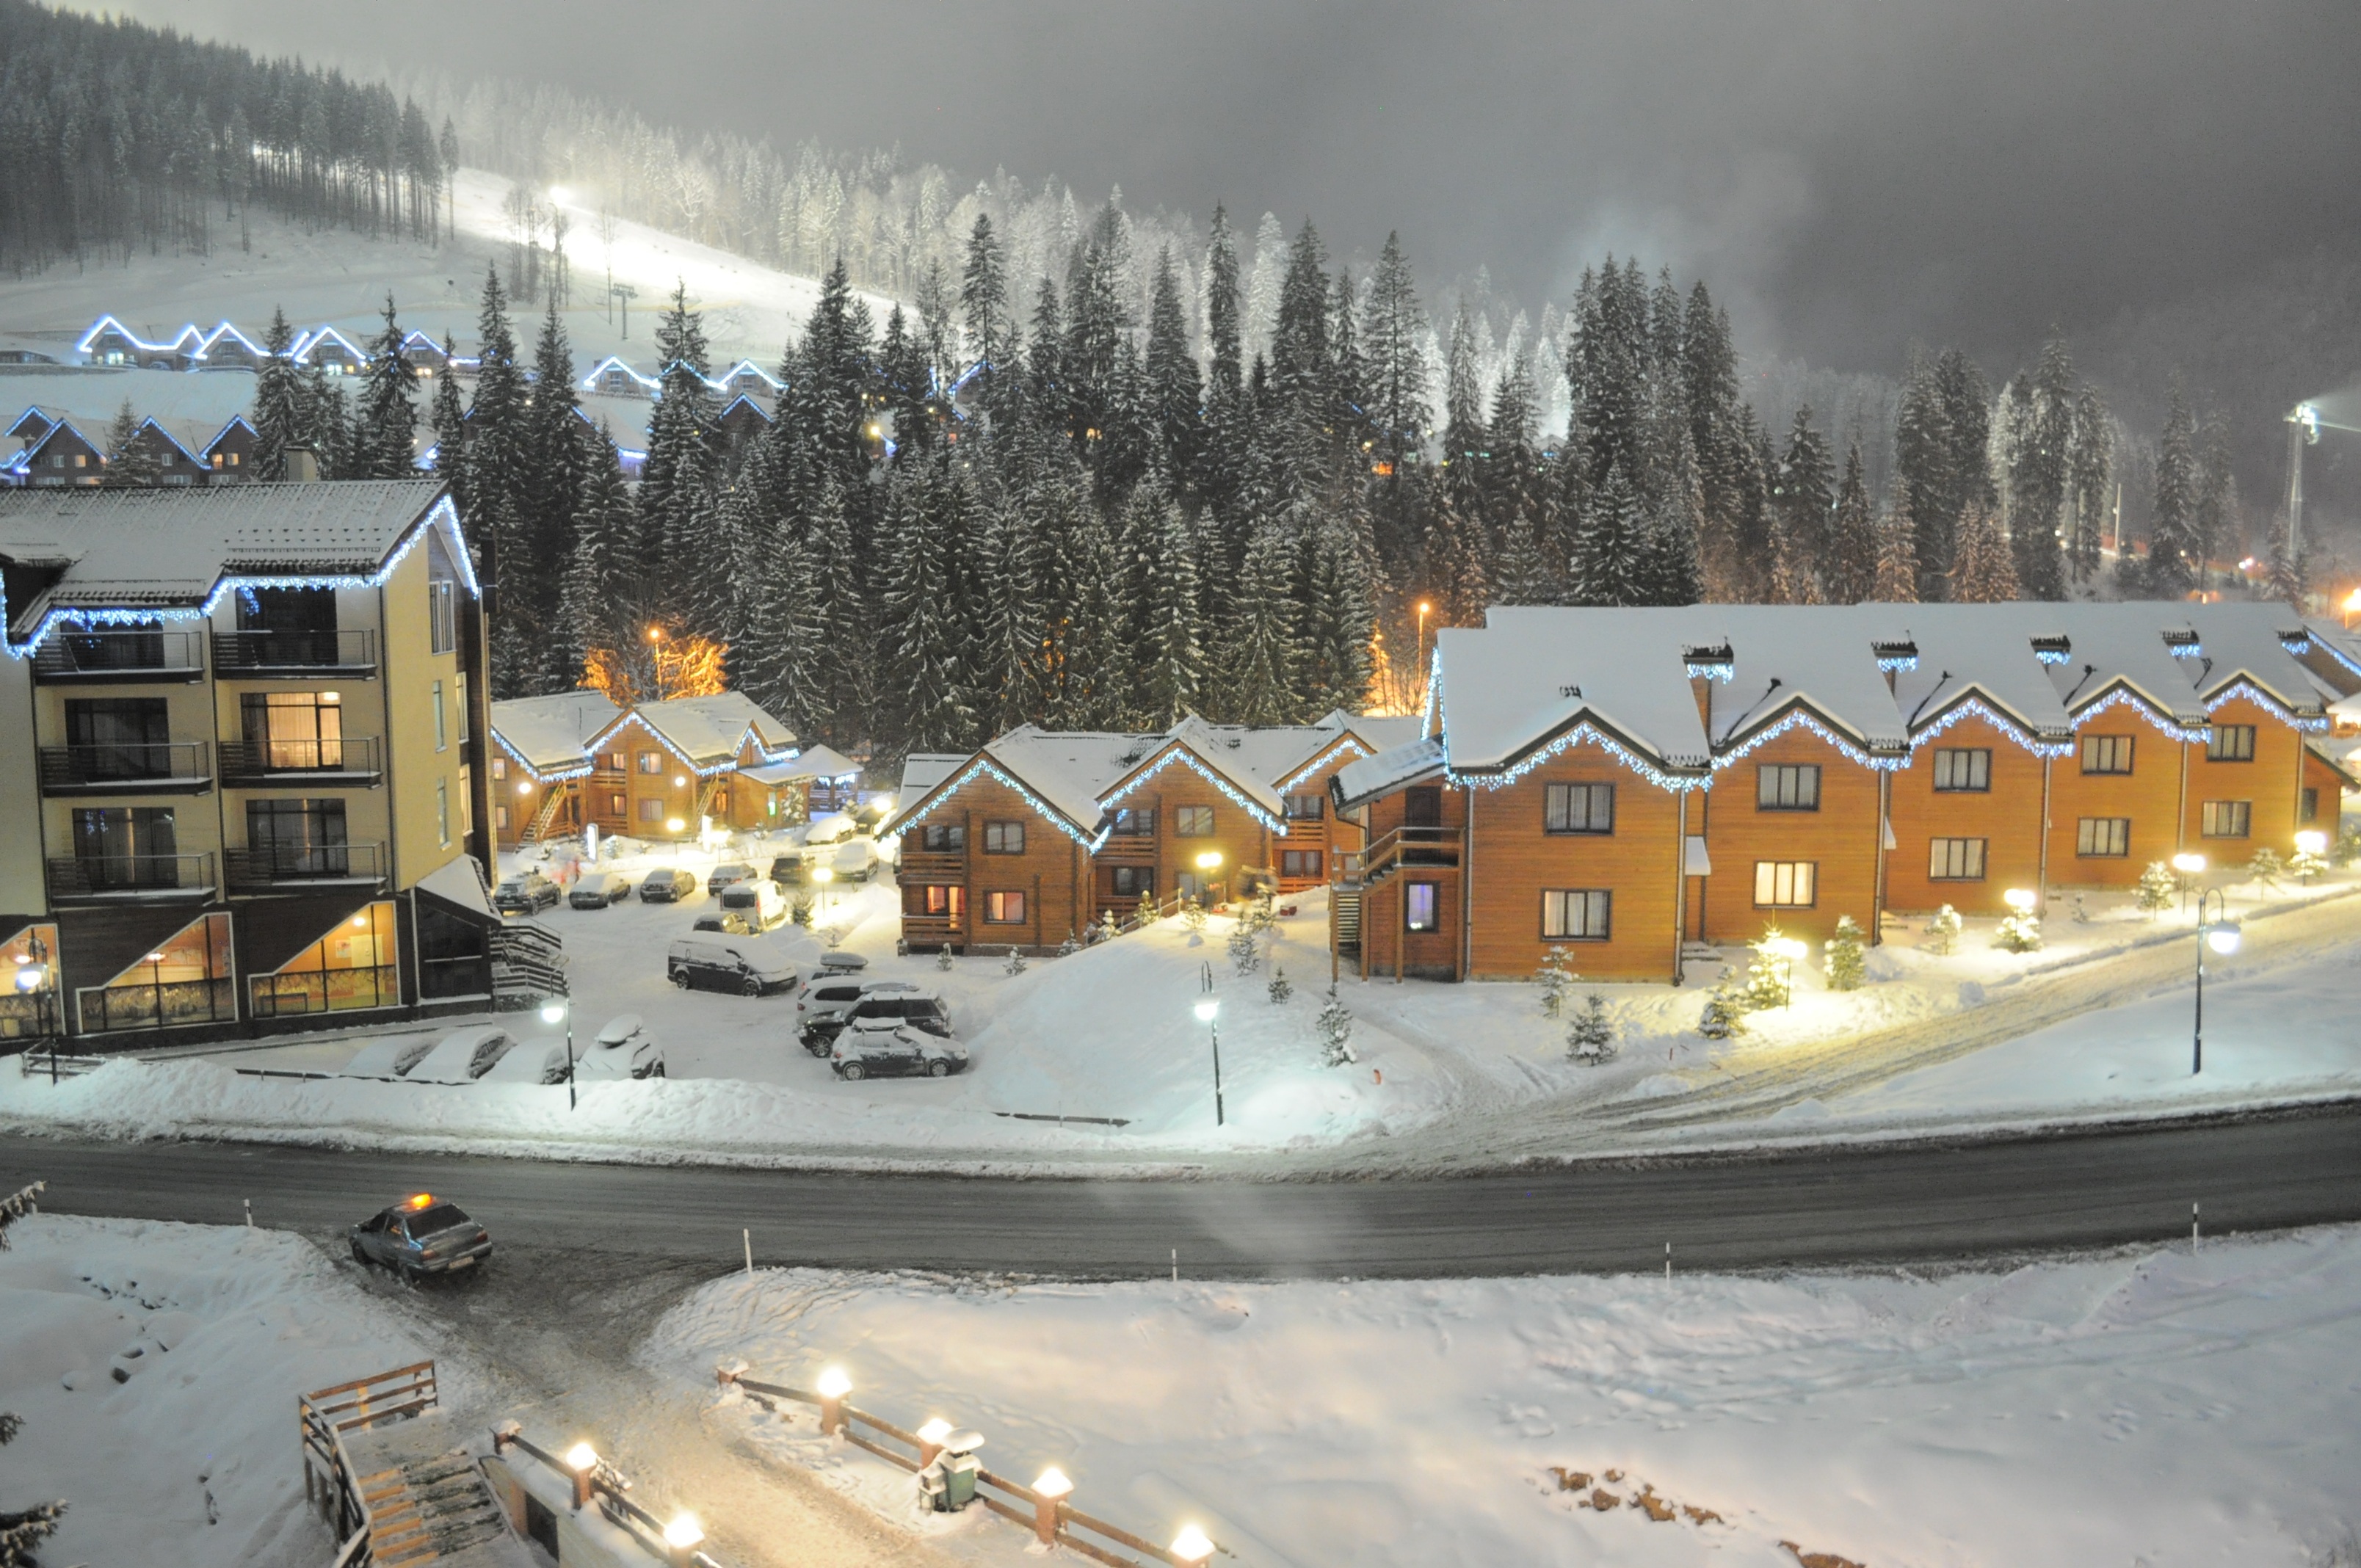
landscape, nature, snow, winter, vacation, journey, weather, season, resort, mountains, chalet, the carpathians, ice rink, bukovel